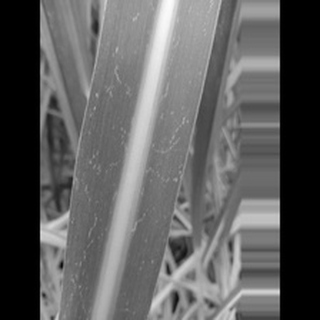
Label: sugarcane_mosaic